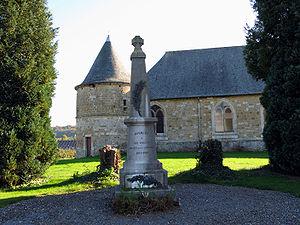
Le Thin est une rivière française qui coule dans le département des Ardennes, dans l'ancienne région Champagne-Ardenne, donc dans la nouvelle région Grand-Est. C'est un affluent de la Sormonne en rive droite, donc un sous-affluent de la Meuse.
Le nombre, la spécificité et l'intérêt des églises fortifiées de Thiérache dans l'Aisne, principalement, mais aussi dans les Ardennes sont tels que, si plusieurs ouvrages leur ont été consacrés, les Offices de tourisme de ces deux départements ne proposent pas moins, en 2006 par exemple, de 4 à 6 circuits touristiques :
Dommery est une commune française située dans le département des Ardennes, en région Grand Est.